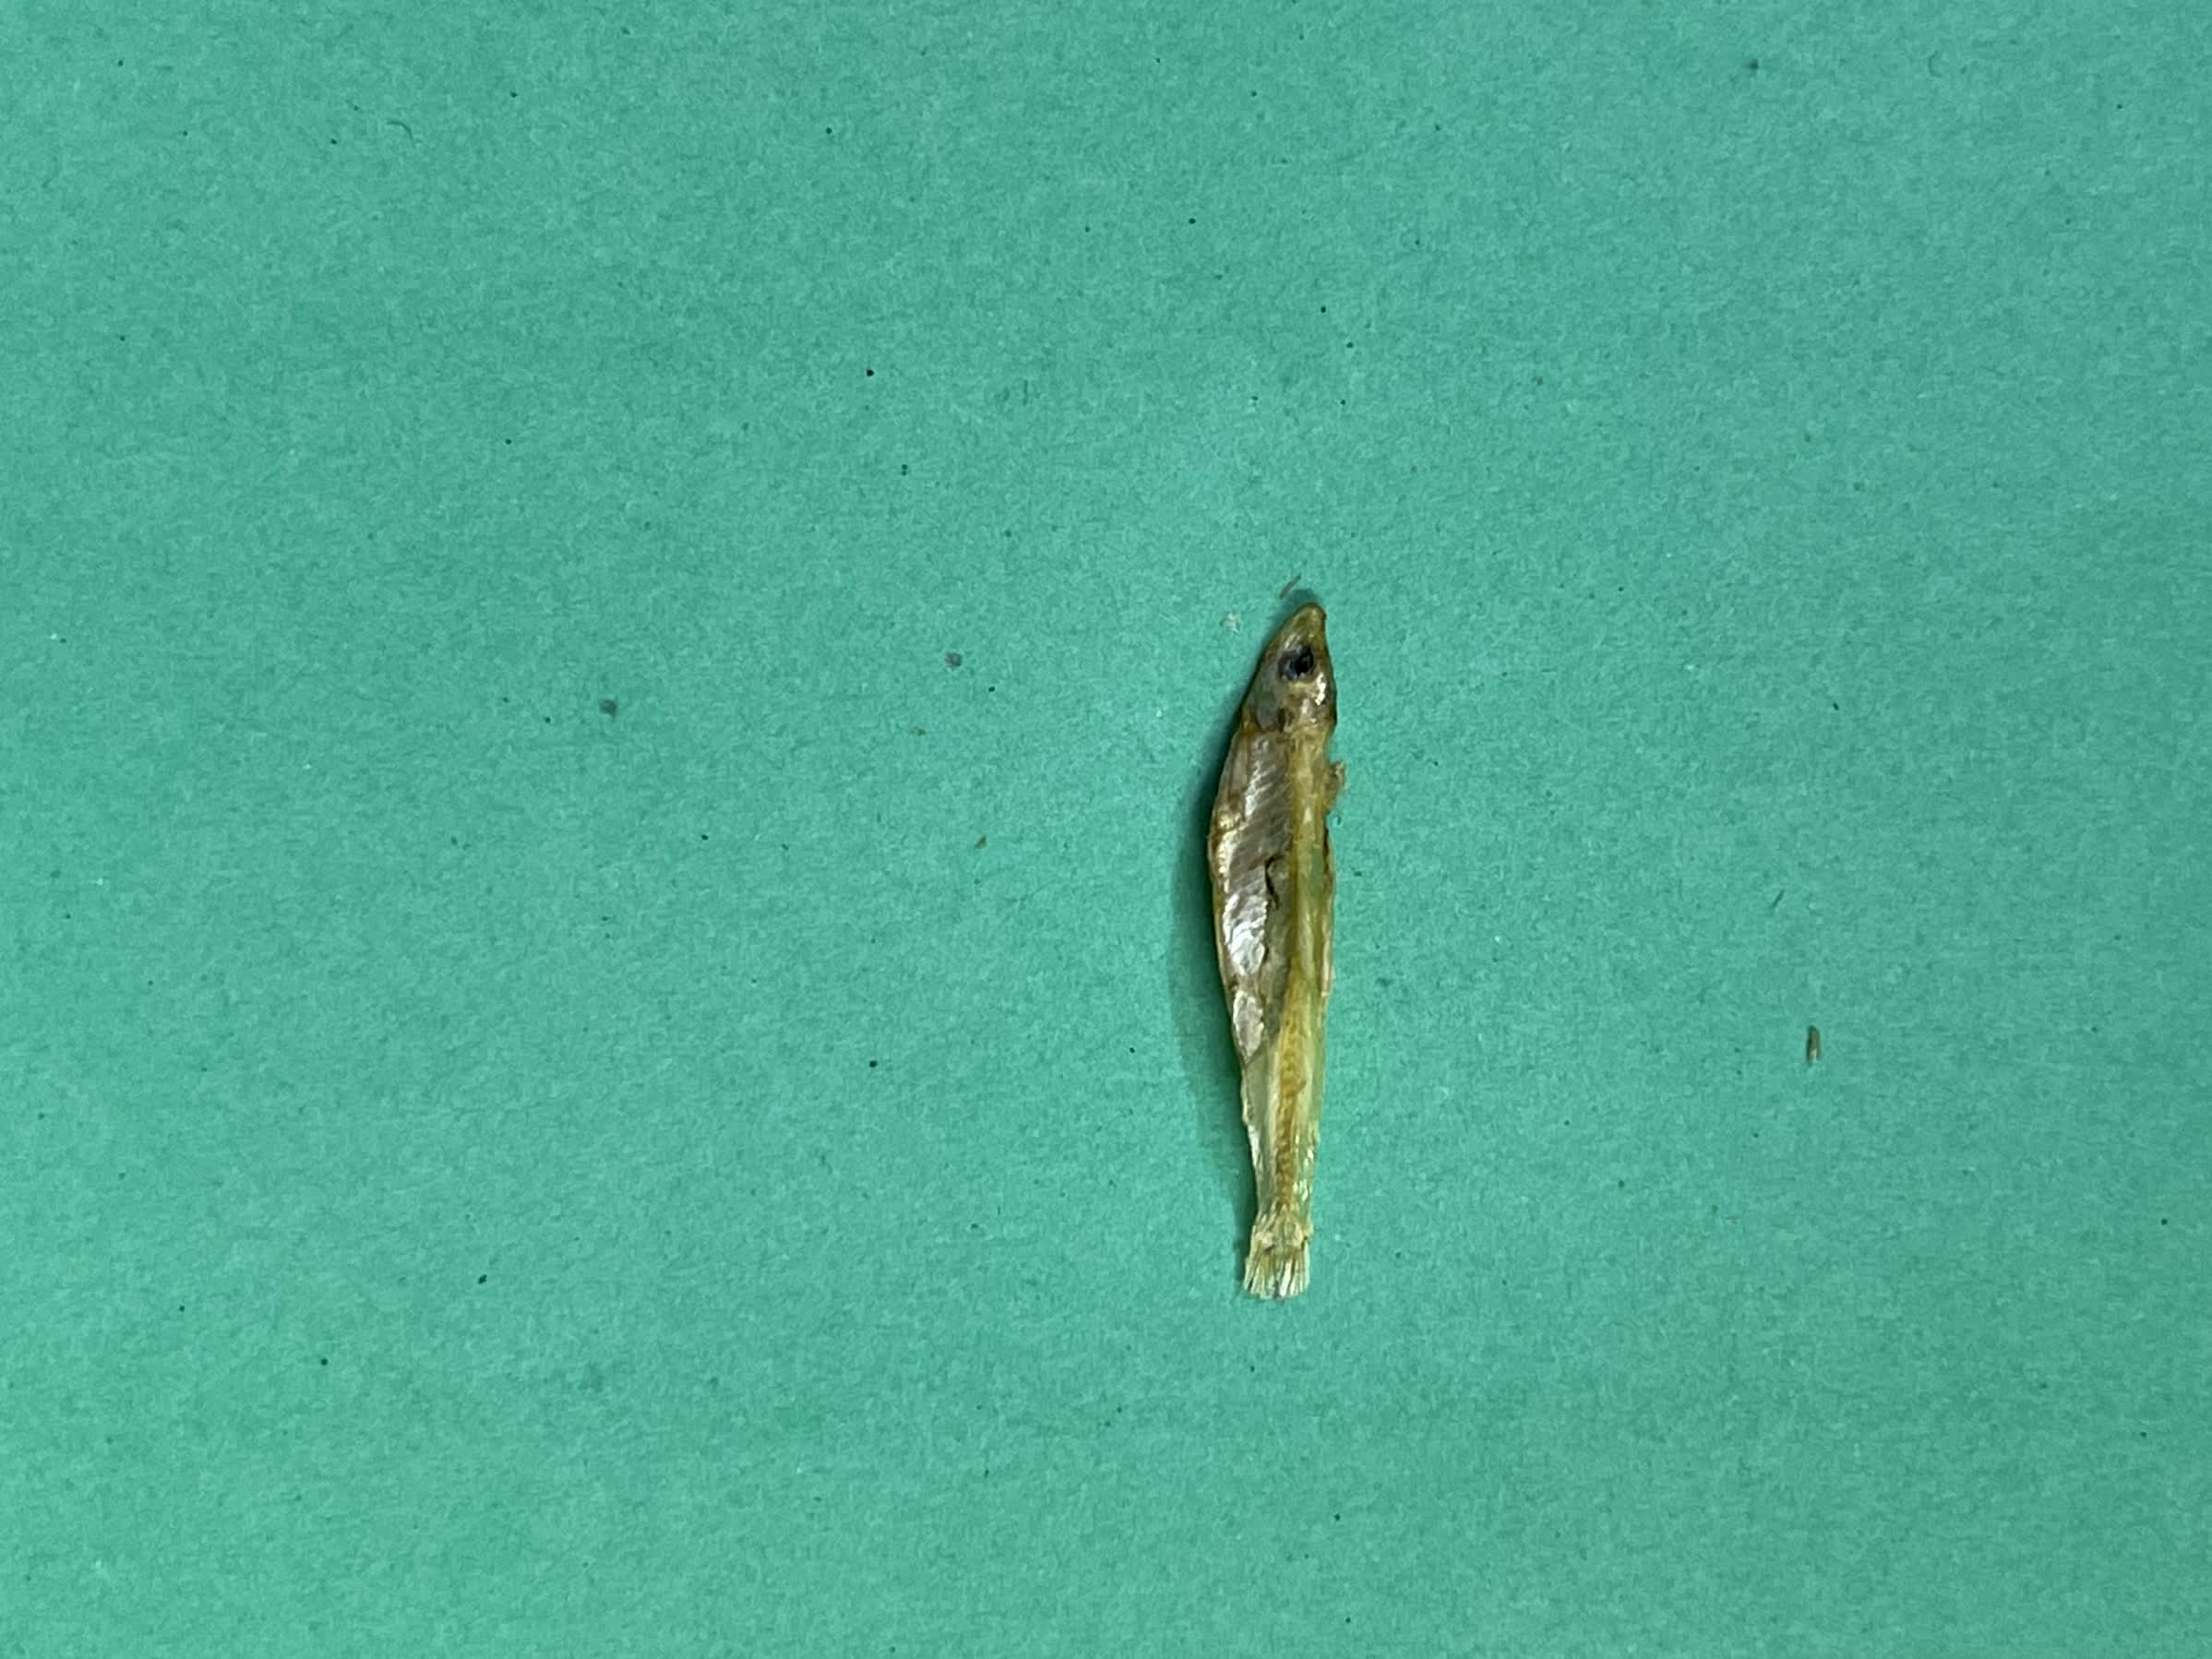
Species: kachki